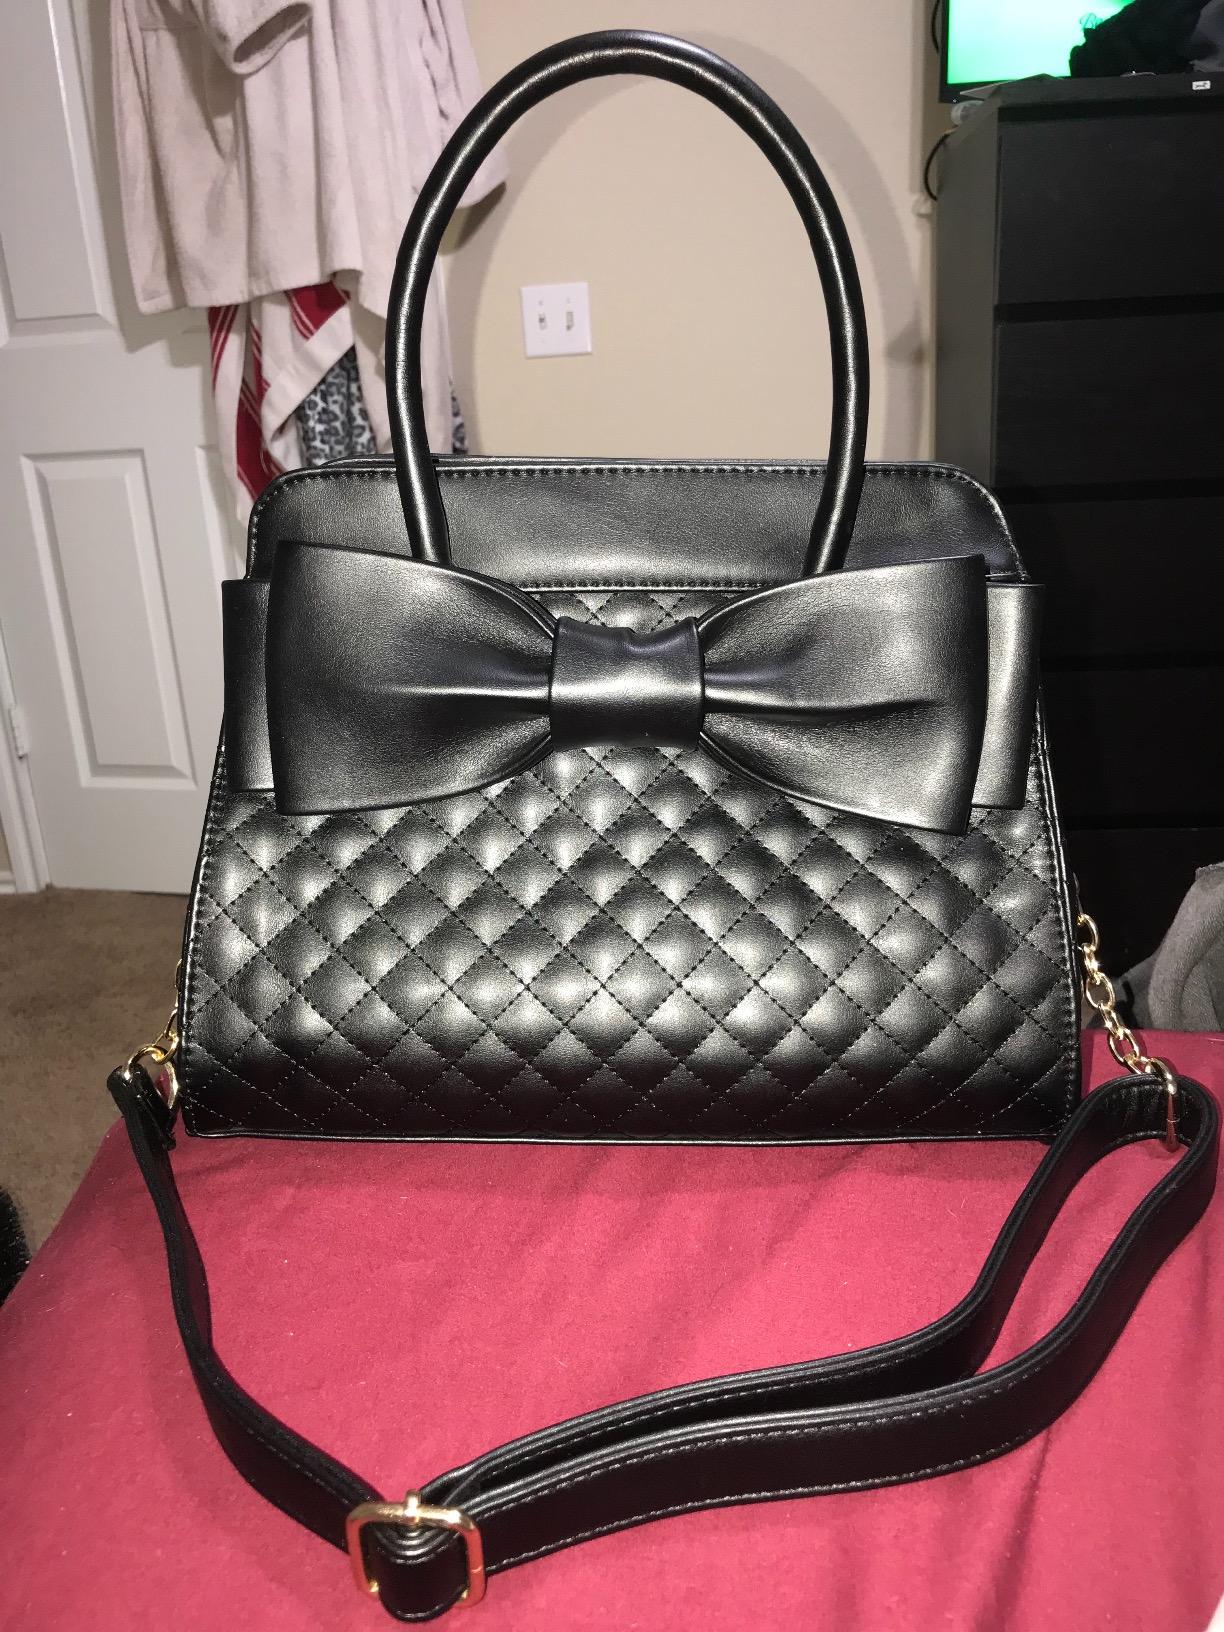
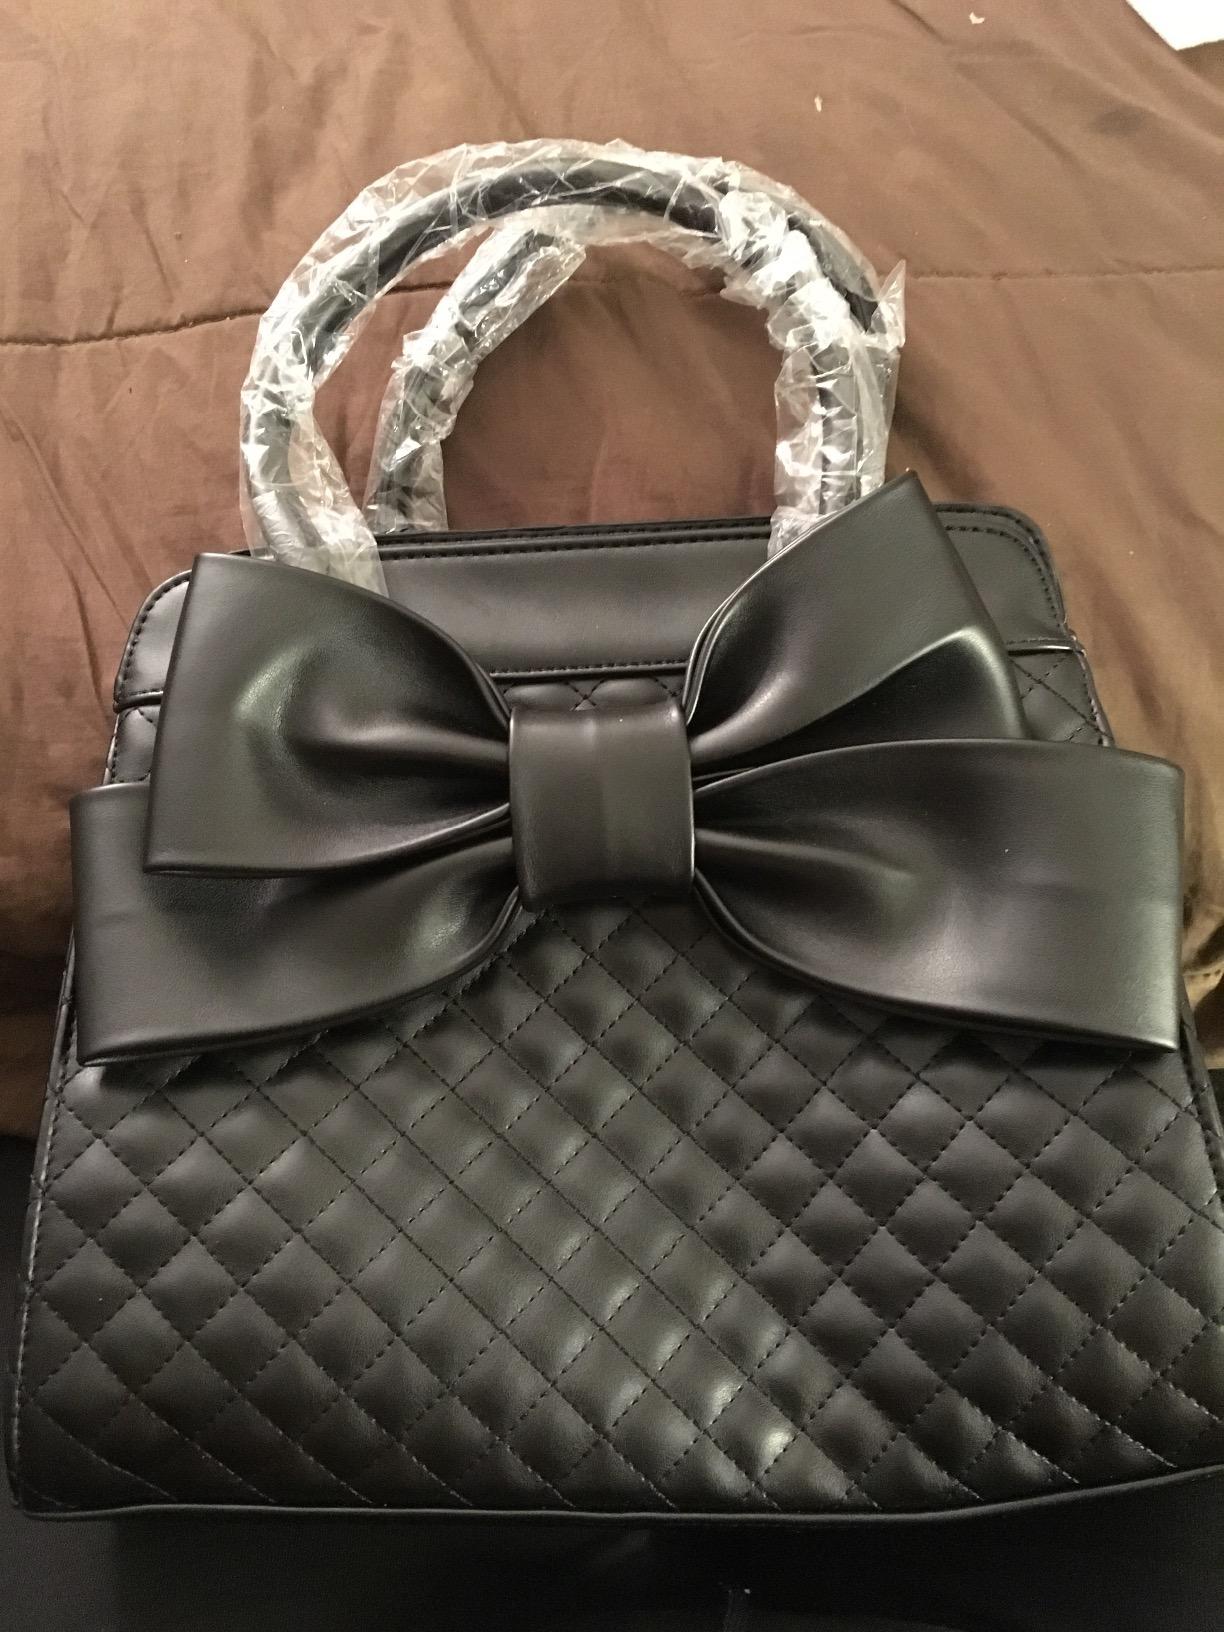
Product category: accessories_handbag
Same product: yes